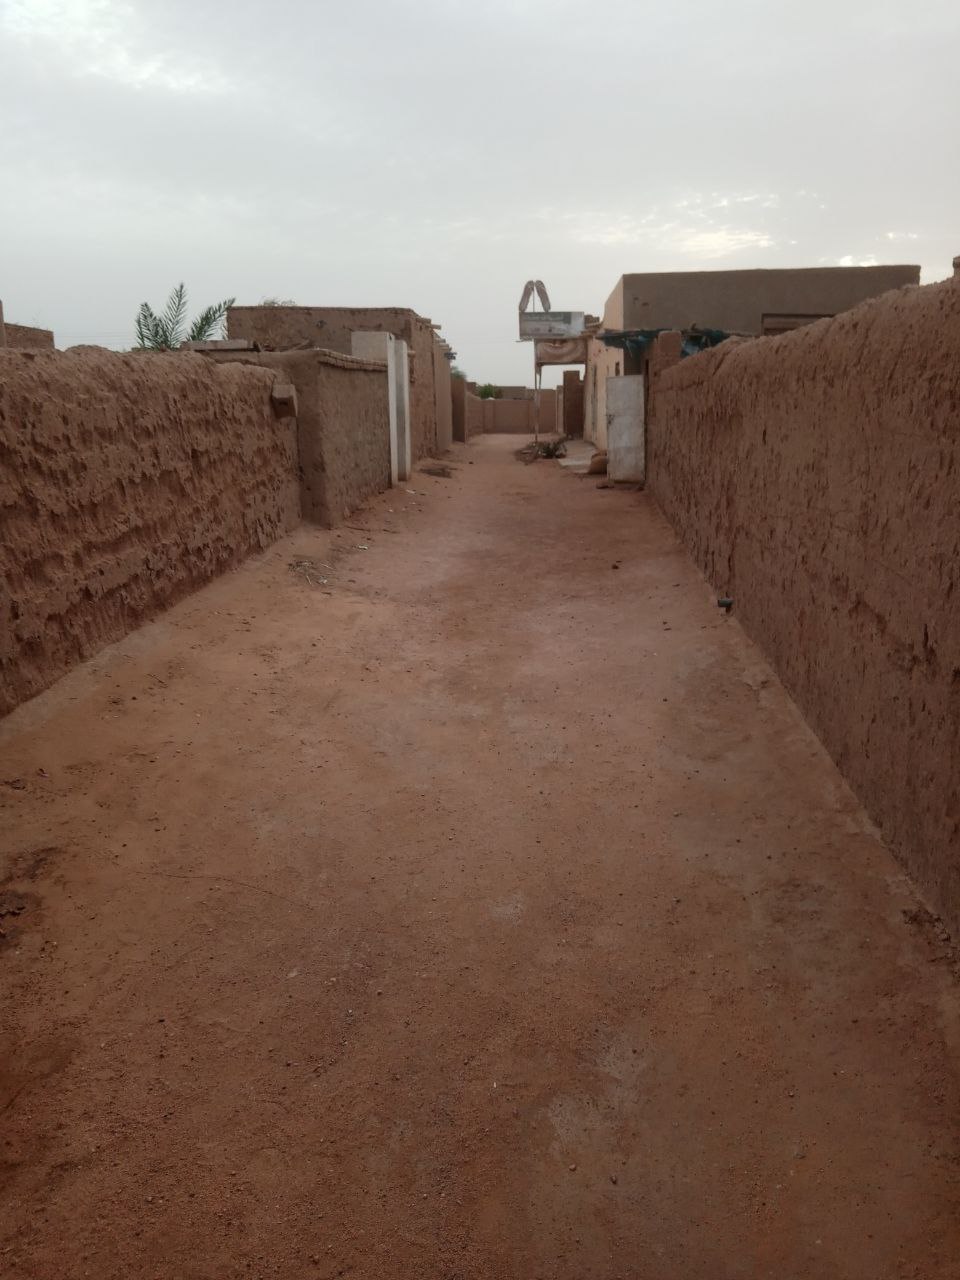
الوصف بالفصحى: شارع في قرية القليعة بمدينة شندي، تبرز فيه المنازل المبنية من الطين
الوصف بالعامية السودانية: شارع فيهو بيوت طين في شندي قرية القليعة
التصنيف: Rural & Daily Life